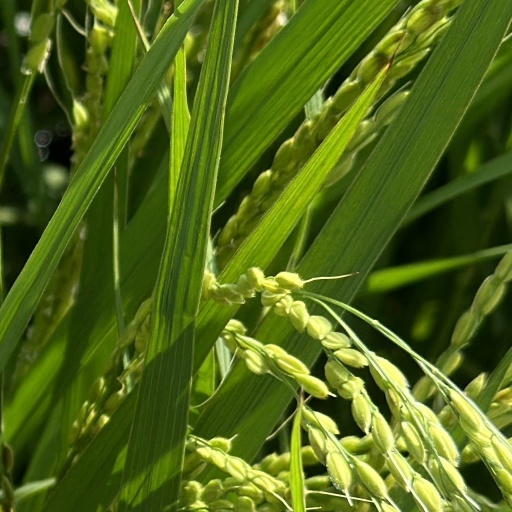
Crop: rice